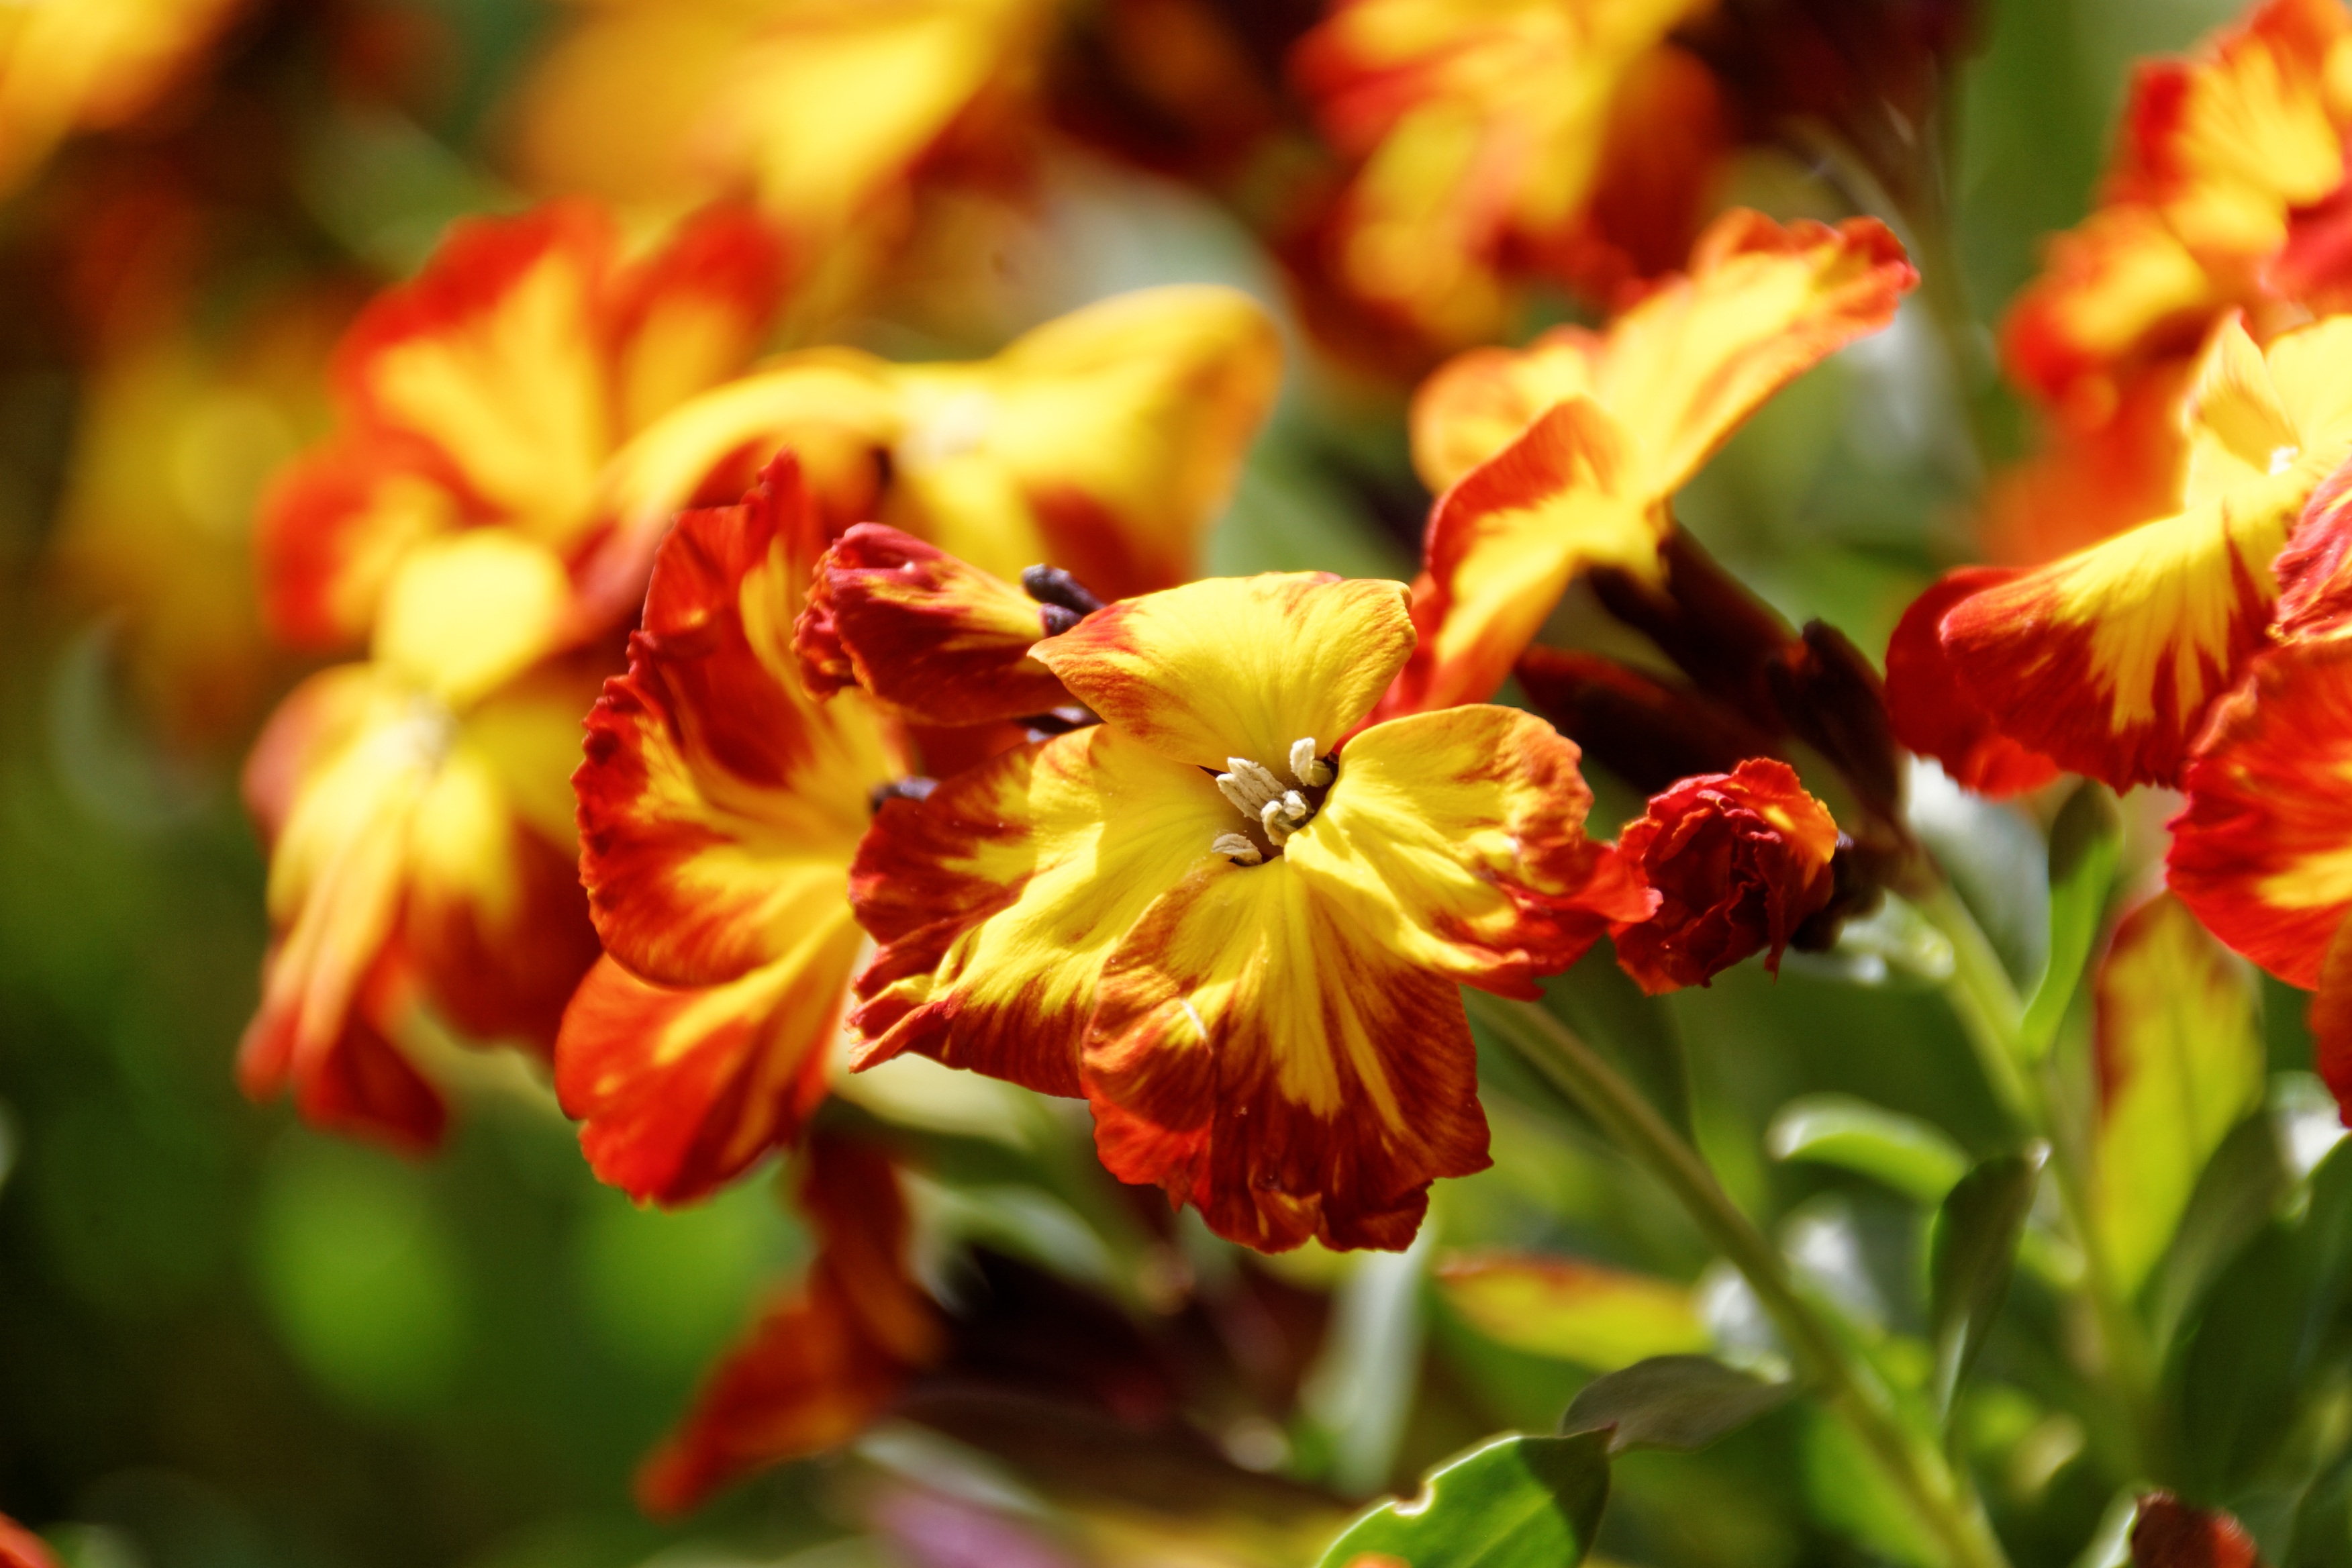
nature, blossom, plant, leaf, flower, petal, bloom, red, color, botany, colorful, close, flora, wildflower, violet, macro photography, pansy, flowering plant, bi color, land plant